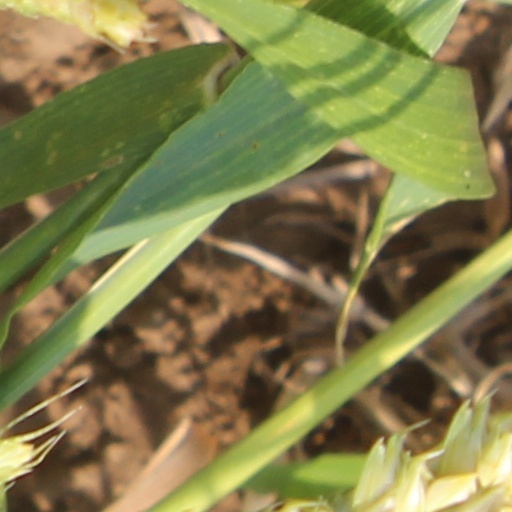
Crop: wheat